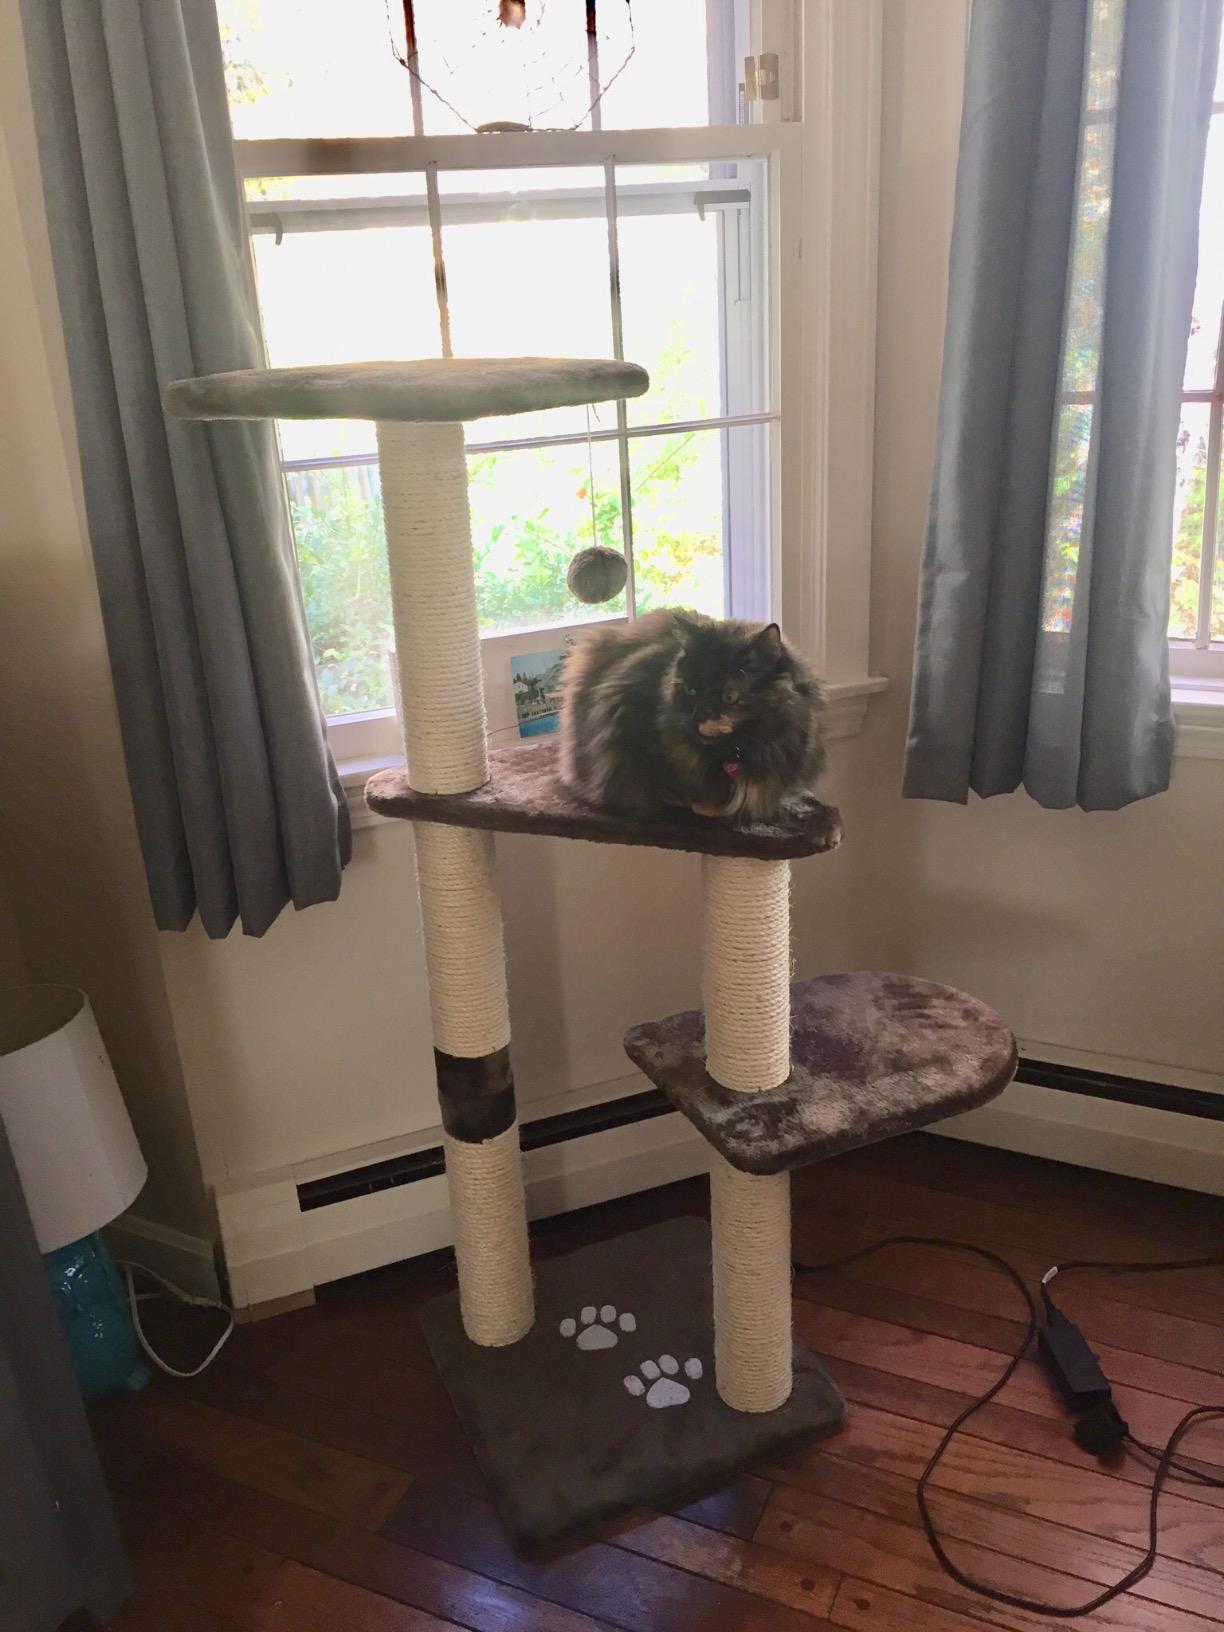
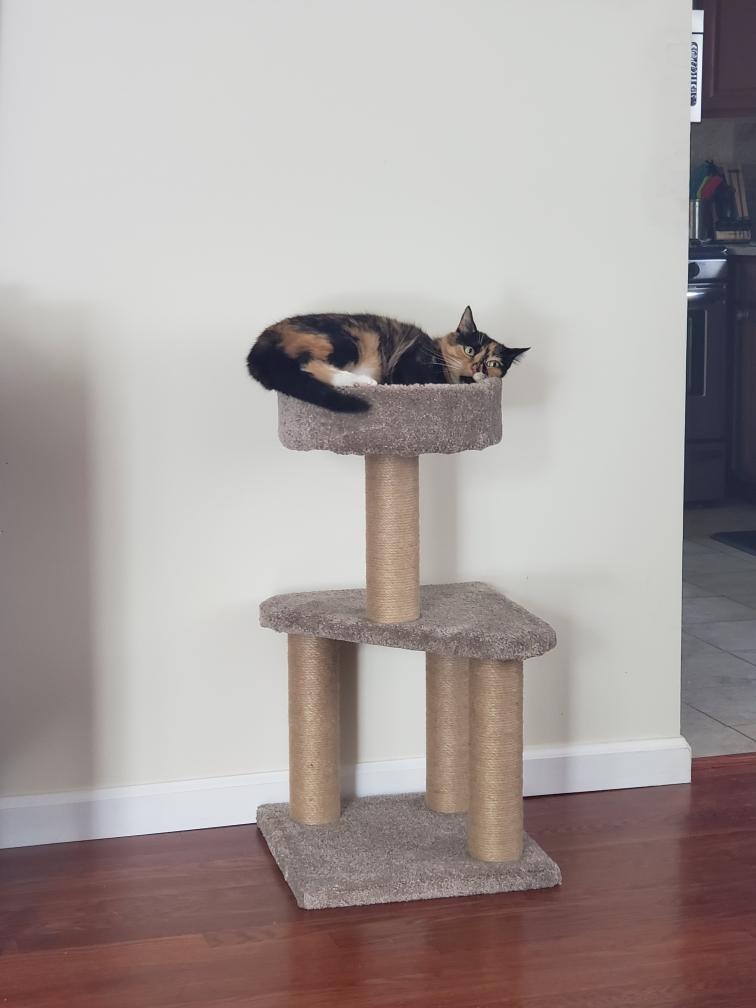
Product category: items_cat tree
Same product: no